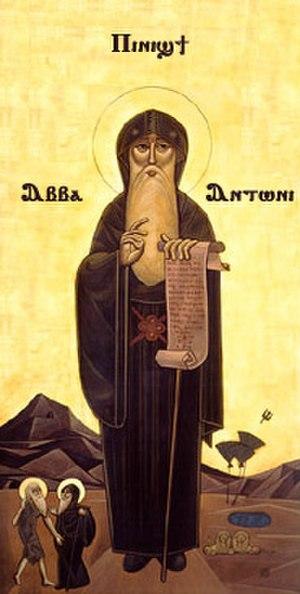
Dans la religion chrétienne, un anachorète est une personne qui s'est retirée de la société séculière pour des raisons religieuses, afin de mener une vie ascétique consacrée à la prière et à l'Eucharistie. L'anachorétisme s'est très largement répandu au cours du déclin de l'Empire Romain et du Haut Moyen Âge.
Le monachisme chrétien est pratiqué de l'Antiquité jusqu'à nos jours. Il trouve son origine dans la tradition évangélique et les pratiques spirituelles orientales. Les moines et les moniales, au sein d'un ordre monastique, suivent en général une règle dont la plus ancienne est la règle de saint Augustin et la plus répandue celle de saint Benoît ; ces deux règles, et leurs nombreuses interprétations, ont justifié des modes de vie et d'organisation variés.